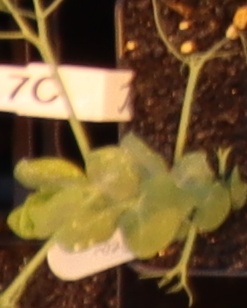
Label: Field Pea